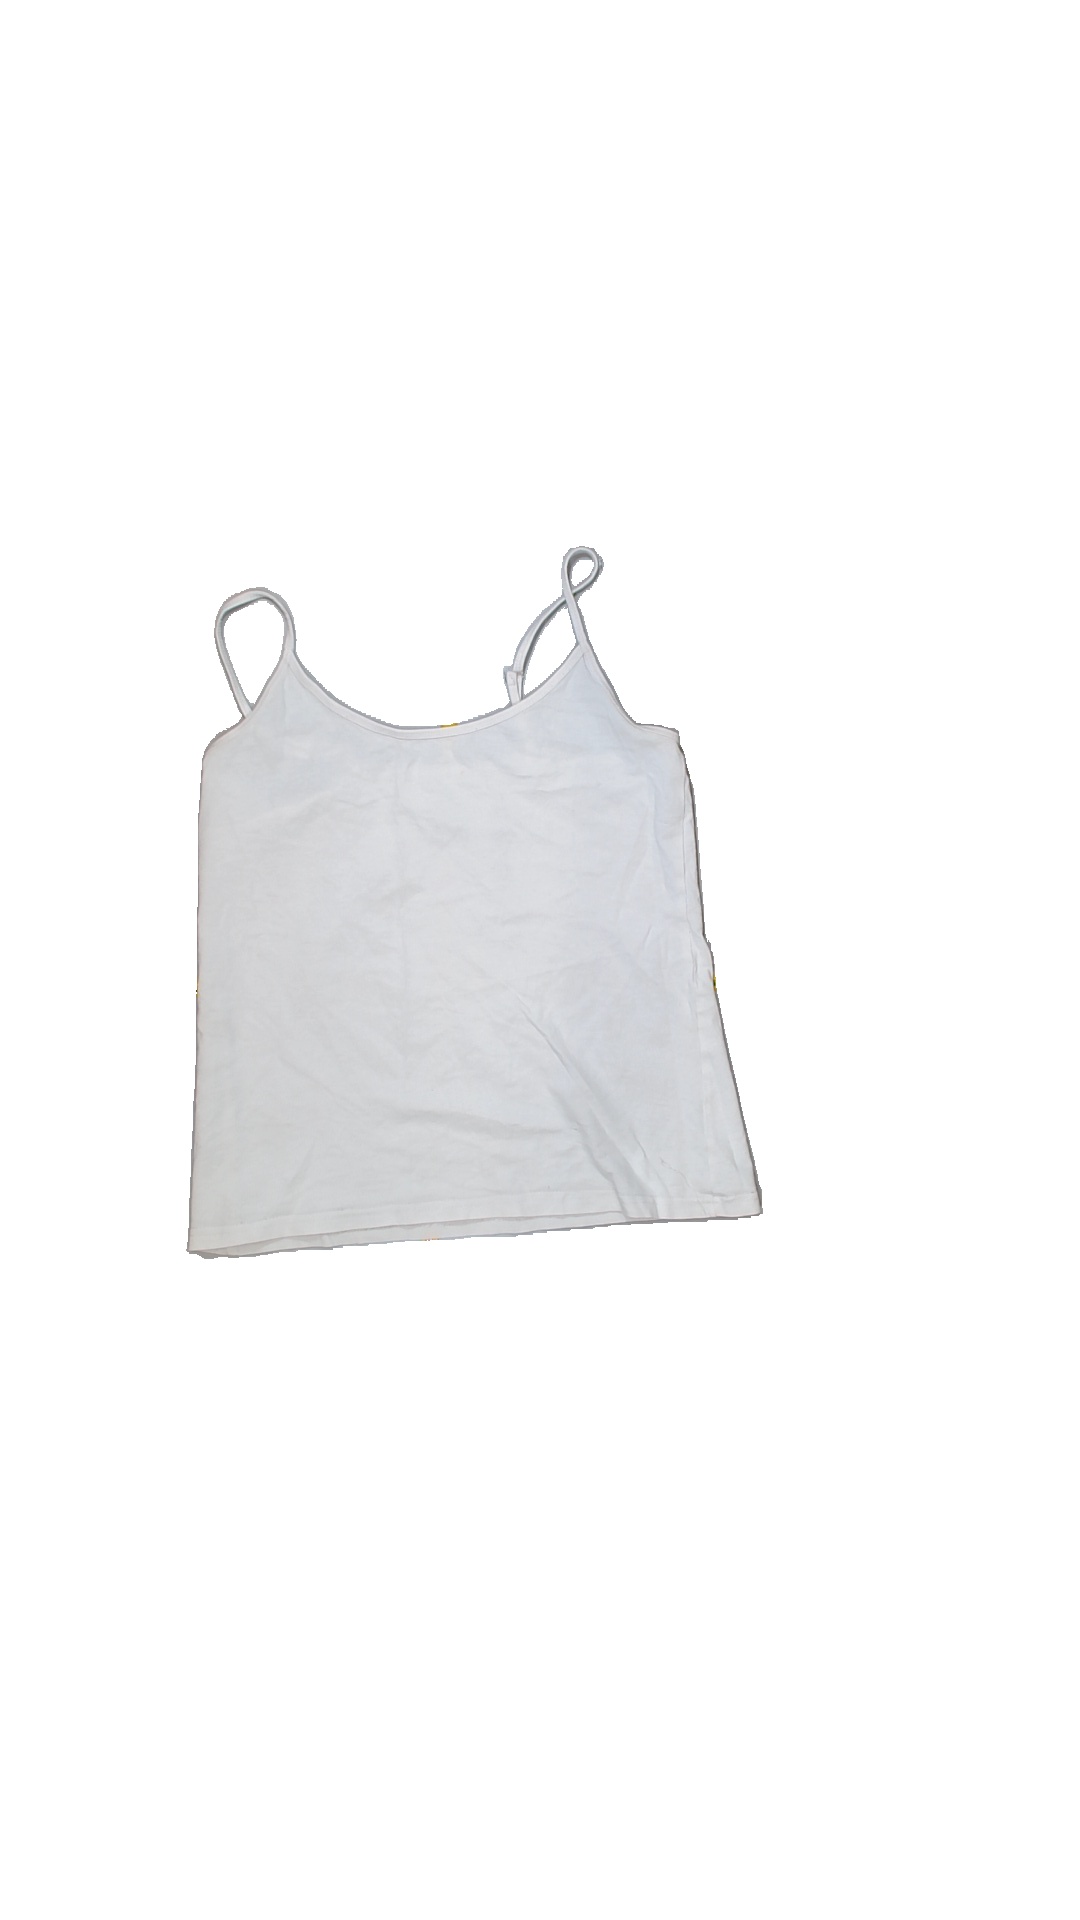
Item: Tank Top (Ladies)
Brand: Frk
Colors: White
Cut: Regular, C-collar
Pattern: Plain
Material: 95%cotton 5%elastane
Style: No trend
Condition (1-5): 3
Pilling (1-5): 4
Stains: Yes
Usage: Export
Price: <50